Question: What is the yellow item on left?
Tambaya: Mene ne abu mai launin rawaya dake hagu?
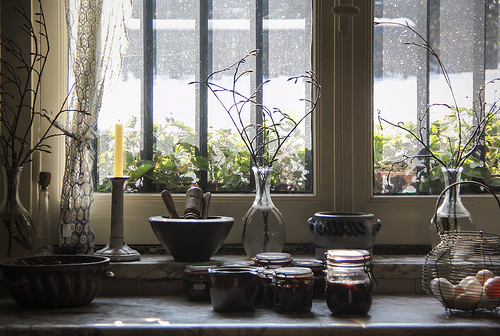
Answer: Candle.
Amsa: Kyandir.